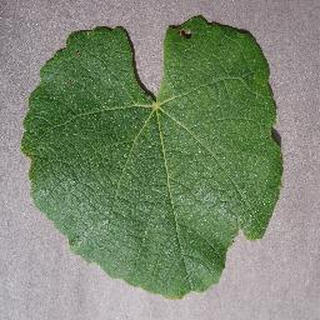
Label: healthy_grape